Marcia gens

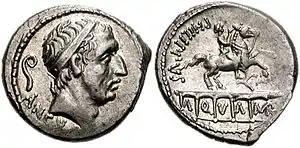
Denarius of L. Marcius Philippus, minted in 56 BC. The obverse is a portrait of Ancus Marcius, the legendary 4th king of Rome and founder of the gens. The reverse depicts the Aqua Marcia, built by Q. Marcius Rex in 144 BC, who also had his statue on the aqueduct.

The gens Marcia, occasionally written Martia, was one of the oldest and noblest houses at ancient Rome. They claimed descent from the second and fourth Roman Kings, and the first of the Marcii appearing in the history of the Republic would seem to have been patrician; but all of the families of the Marcii known in the later Republic were plebeian. The first to obtain the consulship was Gaius Marcius Rutilus in 357 BC, only a few years after the passage of the "lex Licinia Sextia" opened this office to the plebeians.